Eynsham Lock

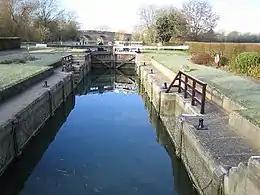

Eynsham Lock is a lock on the River Thames in England. It is on the southern bank near Swinford Oxfordshire. The large village of Eynsham is a little distance away on the northern bank.